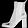
Label: Ankle boot